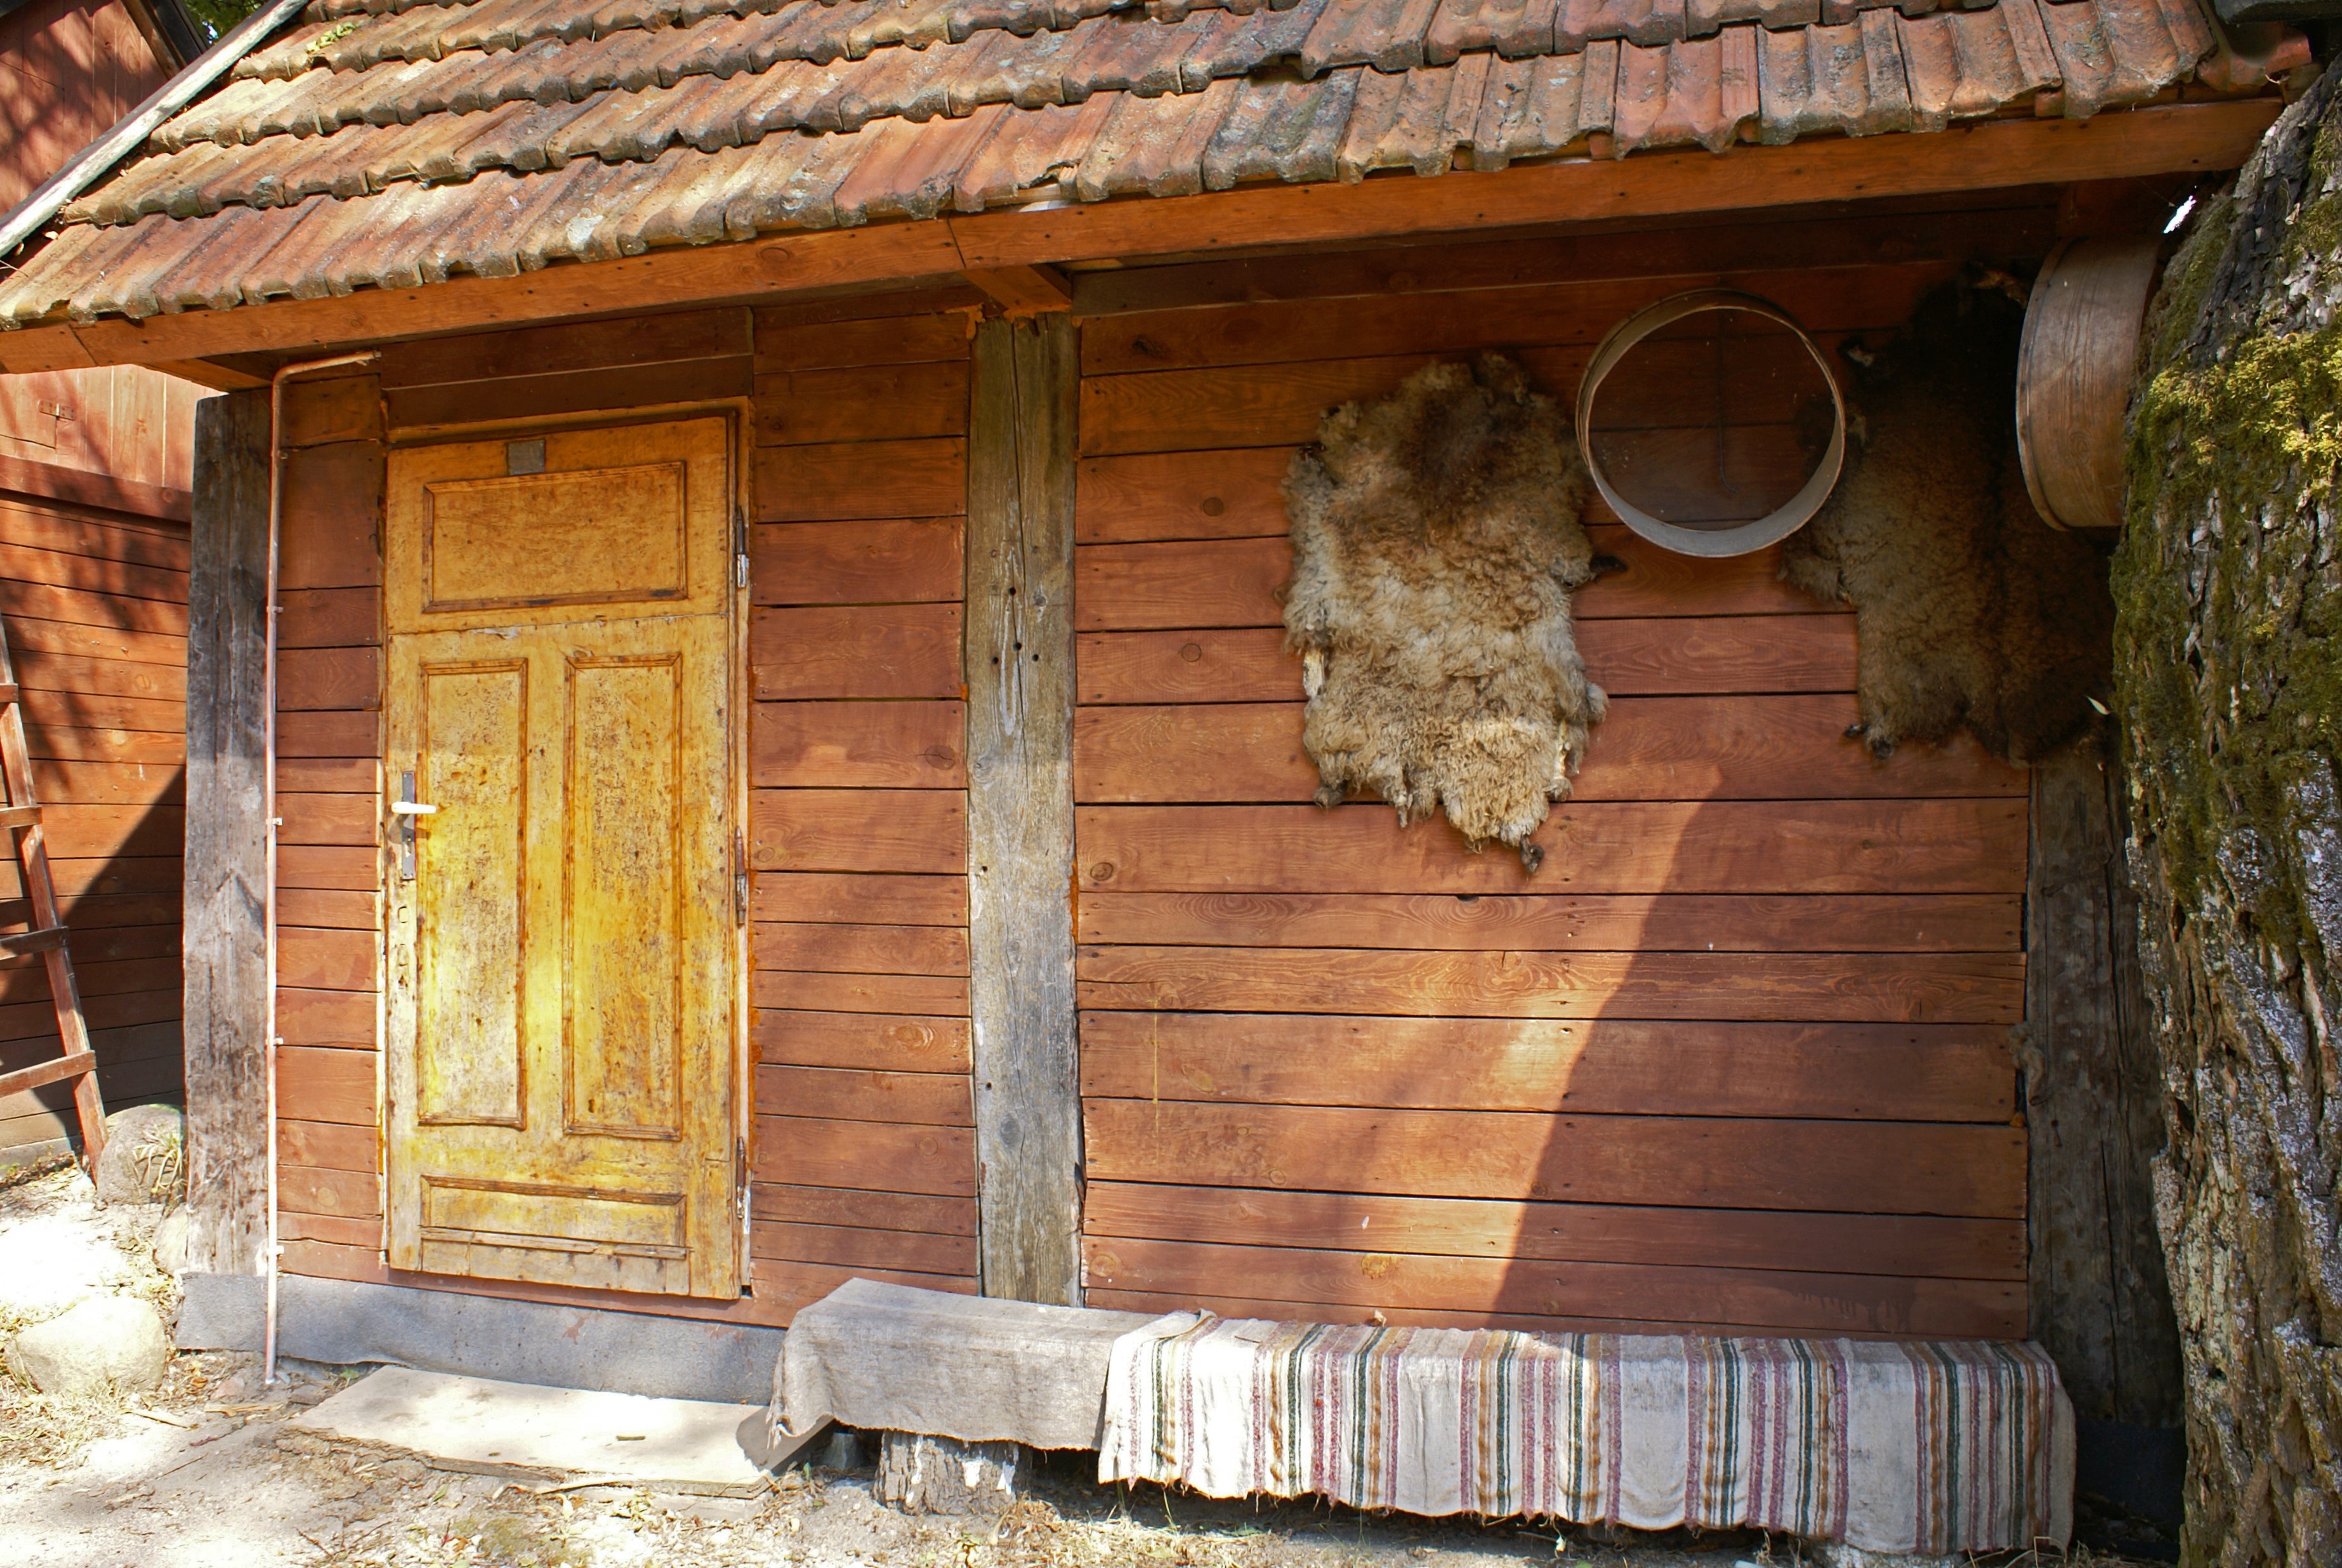
architecture, wood, house, building, old, shed, hut, village, shack, cottage, old building, wooden house, stall, poland, outhouse, poverty, closed, log cabin, ethnography, rural architecture, old buildings, poland village, cottagesvacation rentals, building and construction, the misery, cottage house, wood constructions, kruszyniany, podlasie, the tatars polish, outdoor structure, garden buildings